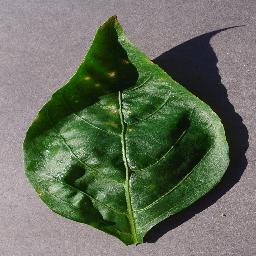
Label: Pepper,_bell___Bacterial_spot